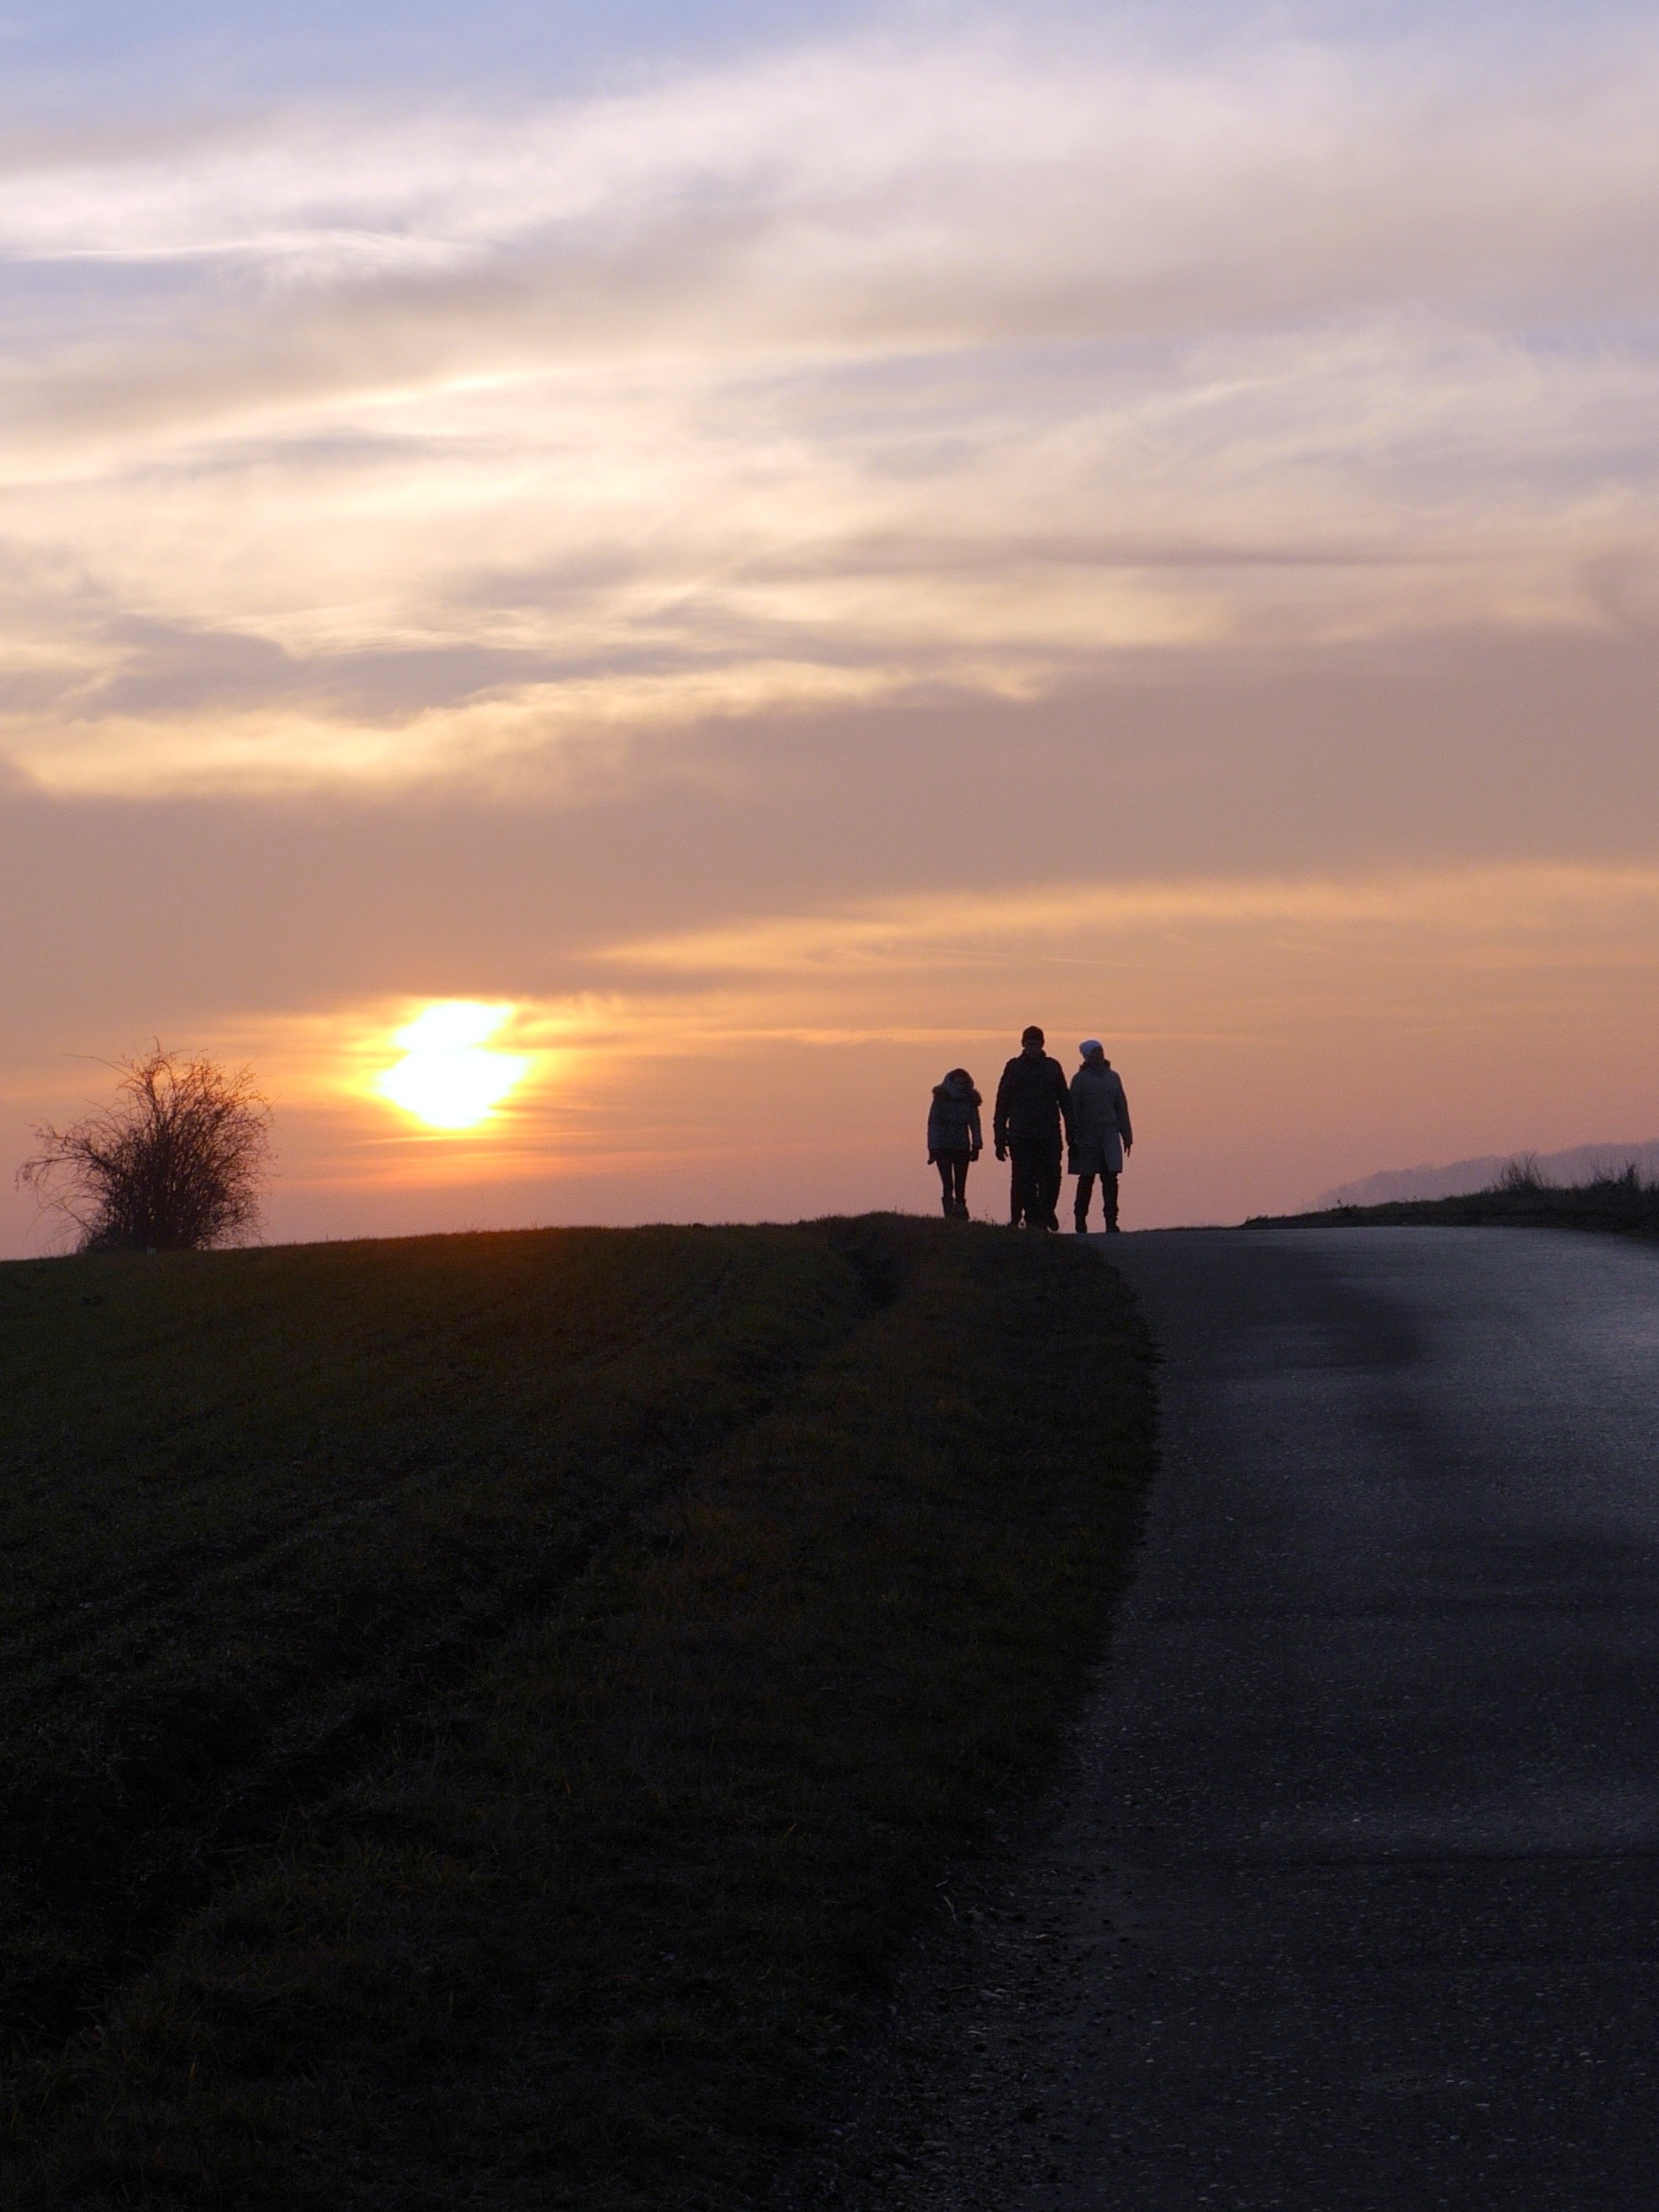
landscape, path, sand, horizon, cloud, people, sky, sun, sunrise, sunset, field, sunlight, morning, hill, desert, dawn, dusk, evening, plain, clouds, characters, natural environment, atmospheric phenomenon